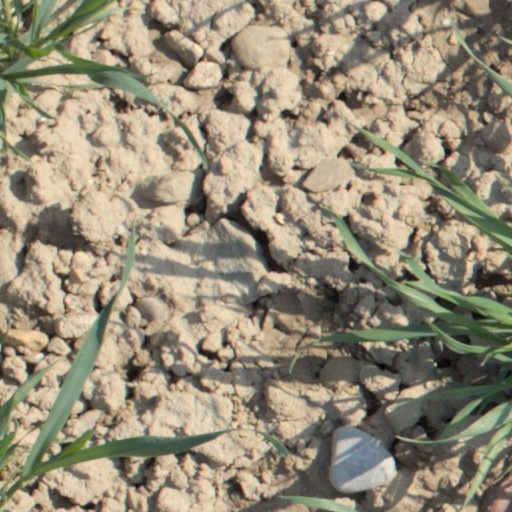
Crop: wheat